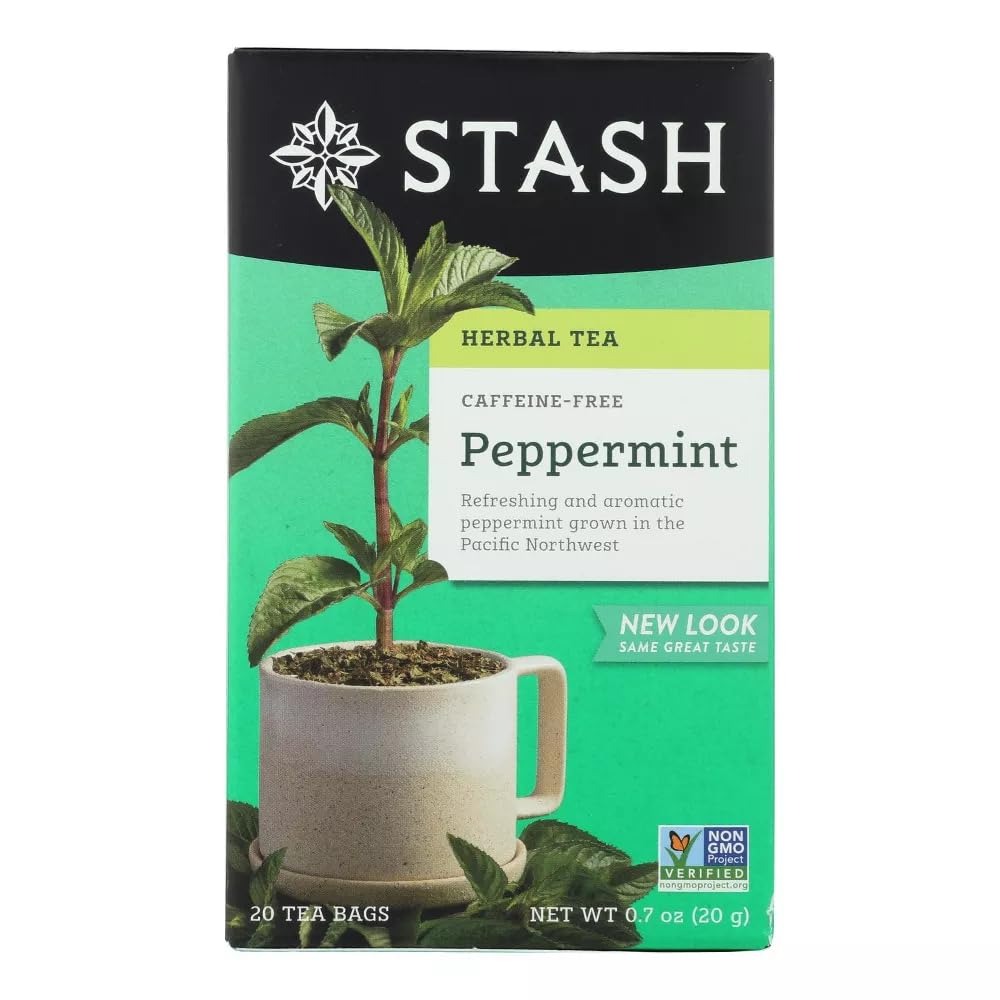
Item Name: Stash Tea Peppermint Tea, 20 ct, 0.7 oz, 2 pk
Value: 20.0
Unit: Count

Price: 14.99